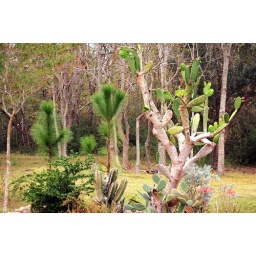
This huge prickly pear plant is along the road near the school where my wife works.